Toyosu

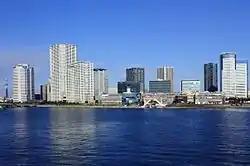
Toyosu as seen from Harumi Ohashi

Located in Tsukiji in central Tokyo between the Sumida River and the upmarket Ginza shopping district, the wholesale market is open to the trade only and does not allow access to visitors.